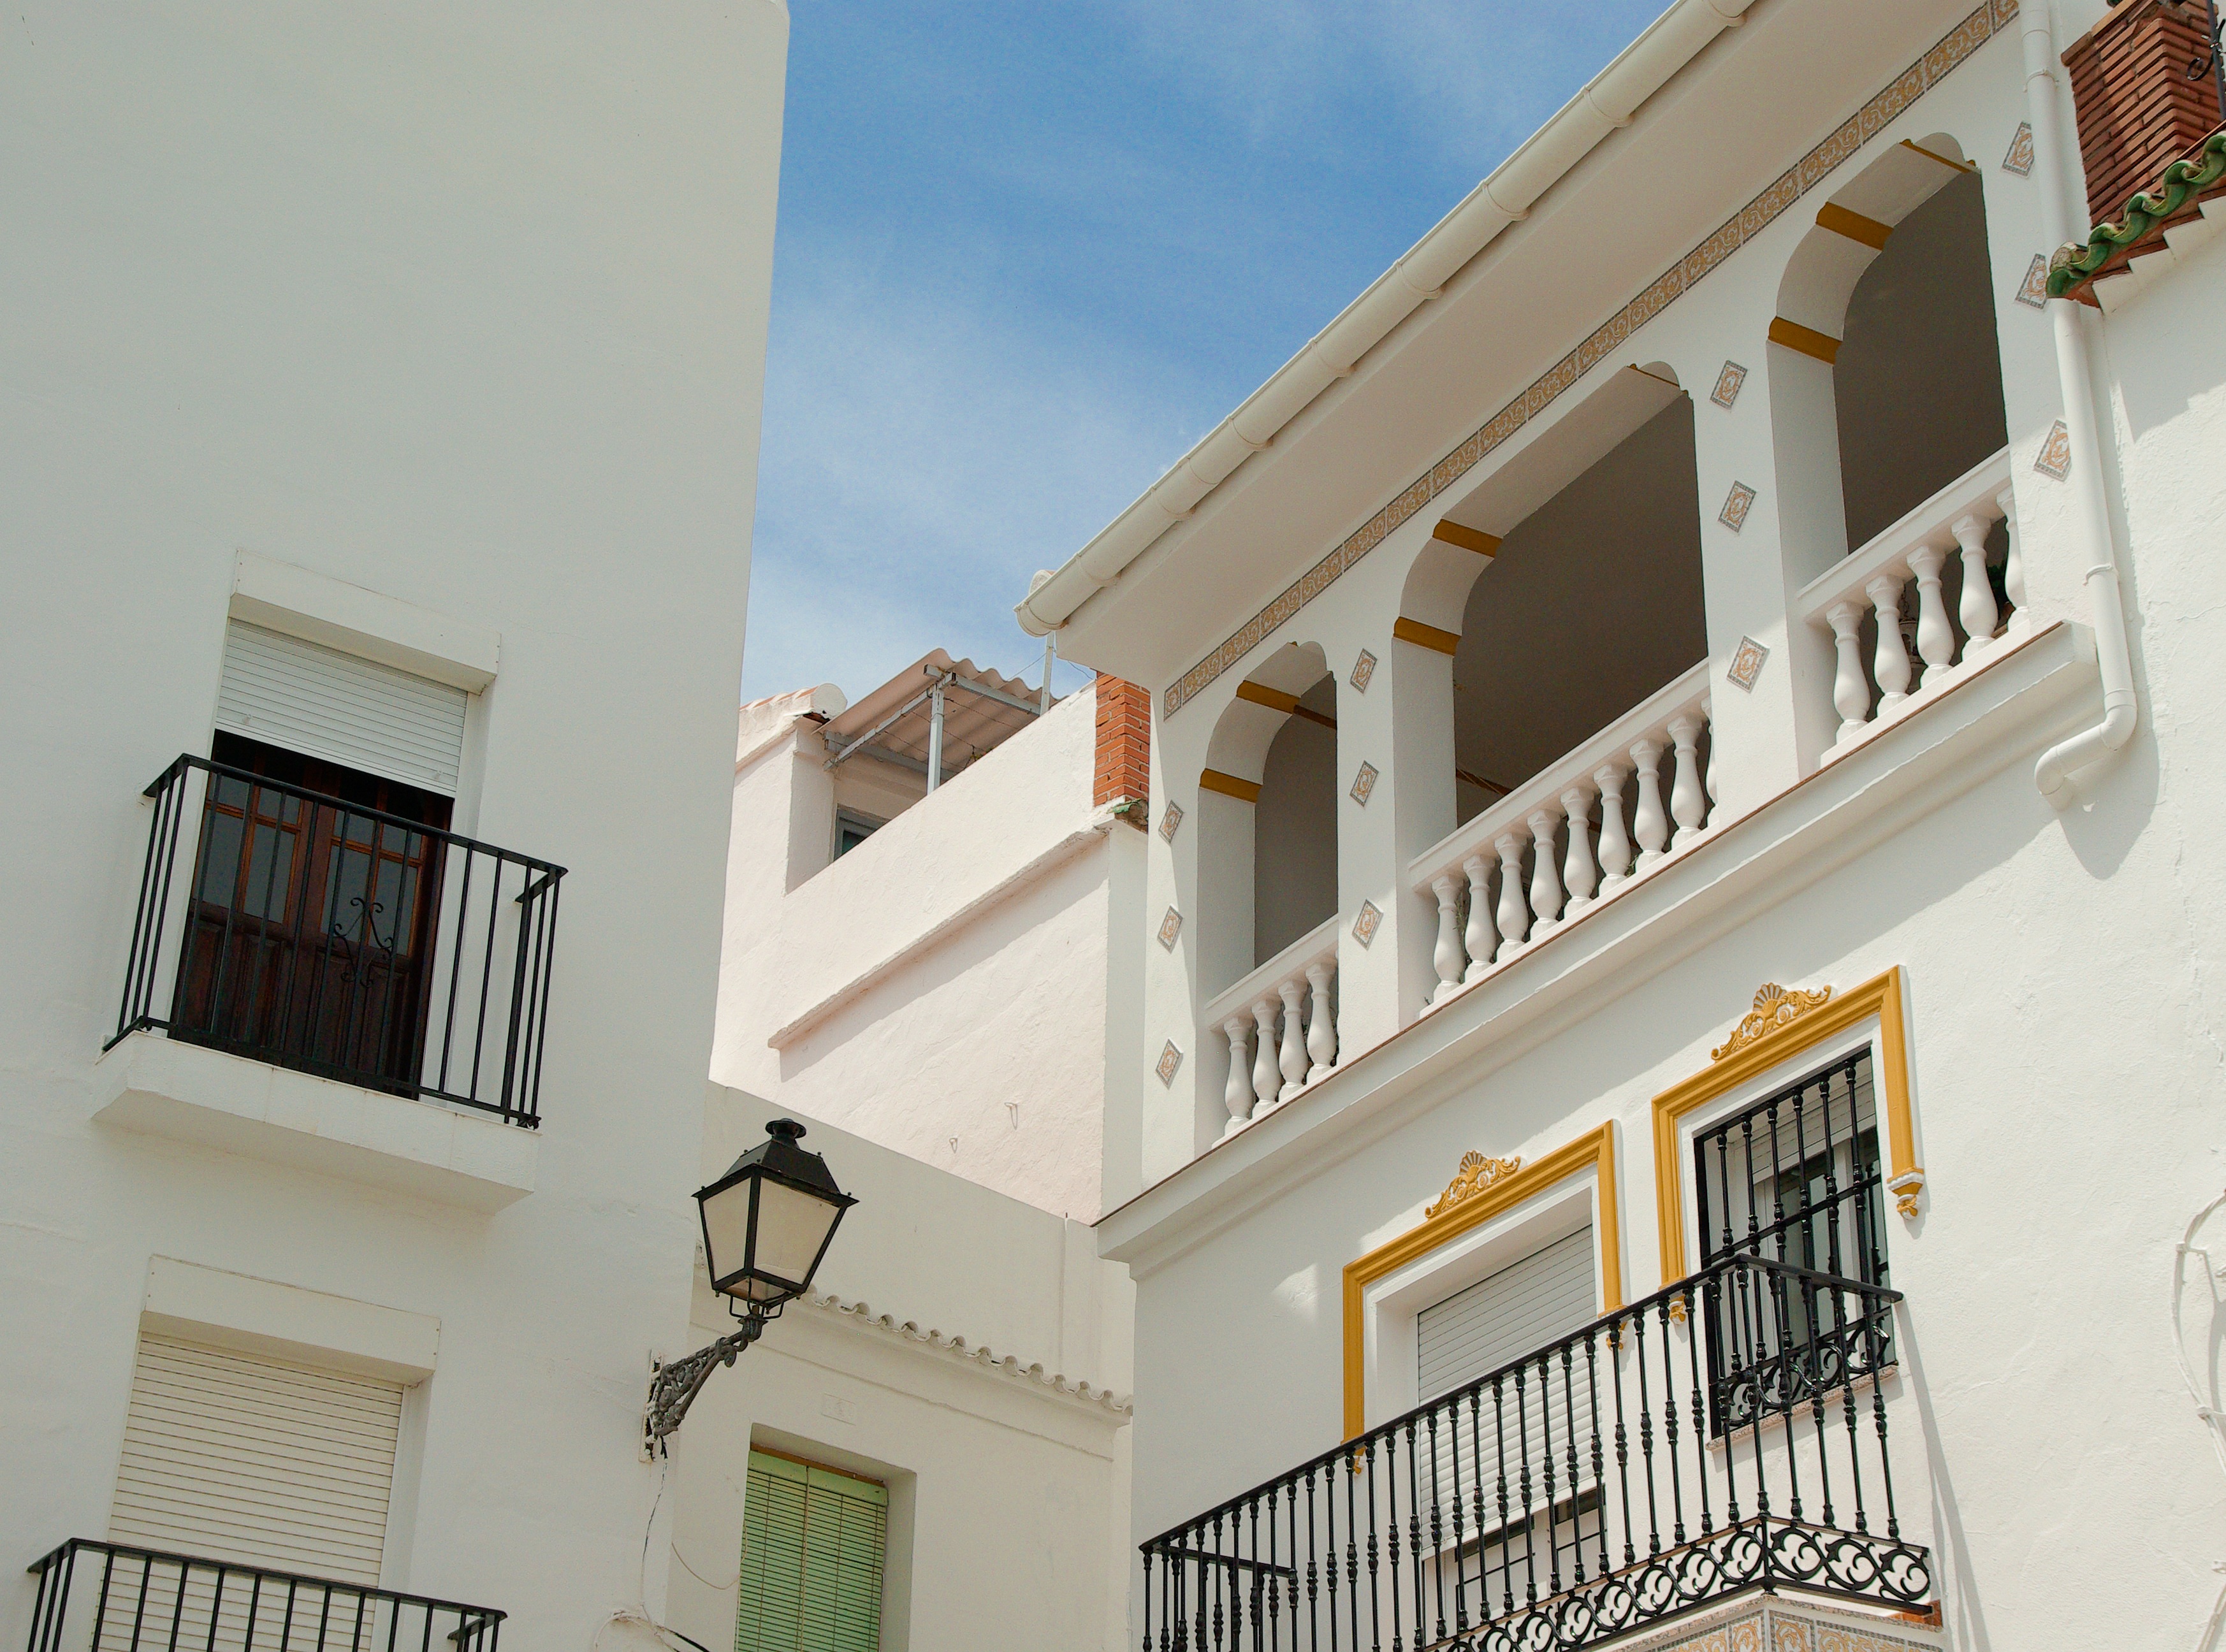
architecture, villa, mansion, house, building, home, balcony, cottage, patio, facade, property, apartment, interior design, spain, balconies, andalusia, estate, condominium, real estate, residential area